Trzcianka

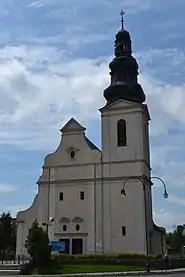
Baroque Revival Church of St. John the Baptist

The settlement, initially named Rozdróżka, was probably founded in the 13th century. It was located on a trade route which connected Poznań and Kołobrzeg. Rozdróżka was mentioned in a document from 1245, when Duke Boleslaus V of Poland gave the land in the Noteć river valley, along with three villages (Biała, Gulcz, and Rozdróżka) to a Polish nobleman named Sędziwój of Czarnków. The new name of these three combined villages was Trzciana Łąka, as it appeared for the first time in 1565, and it was subsequently changed to Trzcianka in the 17th century.